Monica Seles

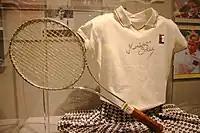
Seles' outfit at the Tennis Hall of Fame Museum at the Newport Casino

Seles is widely regarded as one of the greatest tennis players of all time. In 2012, Tennis Channel created a list of the 100 greatest tennis players. Seles was listed at #19.